University of Mississippi School of Business Administration

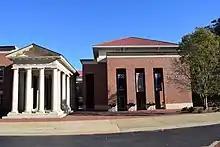
Holman Hall

The University of Mississippi School of Business Administration grants undergraduate, MBA, and Ph.D degrees that cover most business fields. It celebrated its centennial year of operation in 2017. In Fall 2018, enrollment is approximately 3800 students, including both undergraduate and graduate students. The School of Business Administrations make up almost one-fifth of the undergraduate enrollment at the university and is the largest business school in Mississippi.